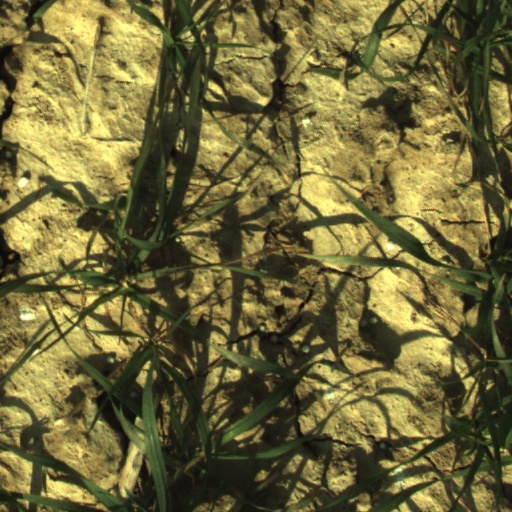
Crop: wheat